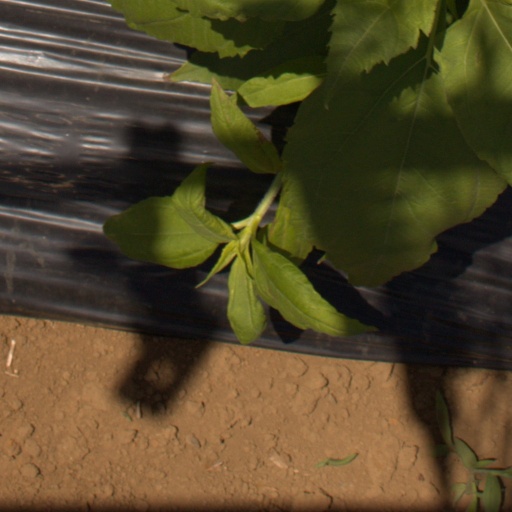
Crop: Jerusalem artichoke